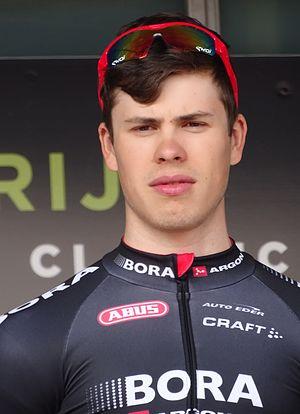
Reportage réalisé le mercredi 8 avril à l'occasion du départ du Grand Prix de l'Escaut 2015 à Anvers, Belgique.
Phil Bauhaus, né le 8 juillet 1994 à Bocholt, est un coureur cycliste allemand membre de l'équipe Bahrain-McLaren.